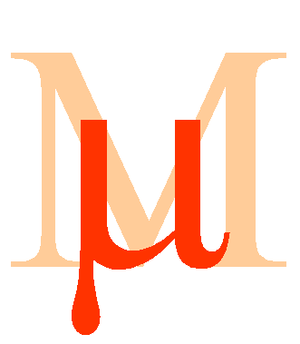
My (bogstav)
Stort og lille My
My er et græsk bogstav med lydværdien [m].